List of protests in the United Kingdom

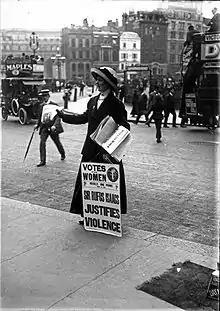
A British suffragette

This is a list of protests and protest movements in the United Kingdom. Protest in the UK has concerned issues such as suffrage in the 19th and early 20th centuries, parliamentary reform from the Chartists to the present day, poverty, wages and working conditions, fuel prices, war, human rights, immigration (both for and against), fathers' rights, LGBTQ rights and climate change. In Northern Ireland, protest marches have been particularly contentious, including Bloody Sunday.